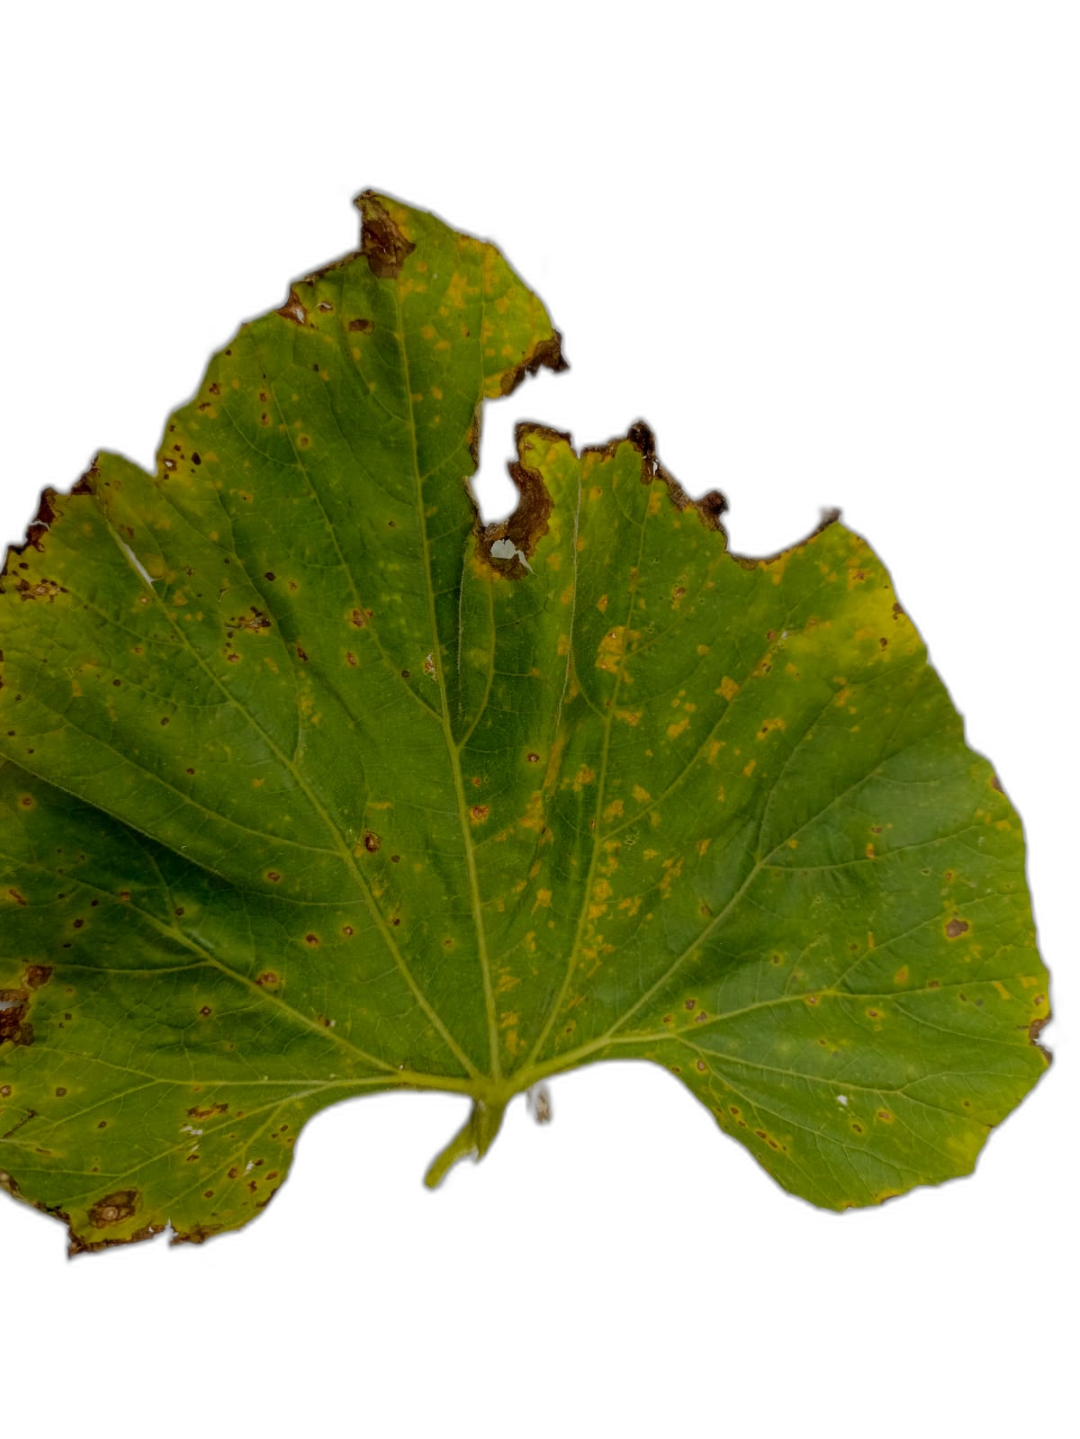
Crop: Bottle Gourd
Label: Anthracnose